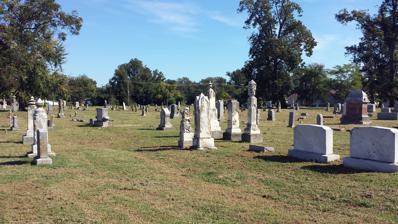
Building: Violet Cemetery
Country: United States of America
Year built: 1831
Historic cemetery in Arkansas, United States United States historic place Violet Cemetery U.S. National Register of Historic Places Violet Cemetery Location in Arkansas Show map of Arkansas Location in United States Show map of the United States Location Area bounded by W. Johnson Ave., Semmes Ave., Pecan St., Osceola, Arkansas Coordinates 35°42′16″N 89°58′00″W / 35.7044°N 89.9667°W / 35.7044; -89.9667 Area 2.5 acres (1.0 ha) Built 1831 ( 1831 ) NRHP reference No. 04001108 Added to NRHP October 6, 2004 Violet Cemetery , also known as the Osceola Grave Yard, is a cemetery in Osceola, Arkansas .  It is the city's oldest cemetery, with its oldest dated grave marked 1831.  Many of the area's early settlers are buried here, and it is the earliest known surviving element of the early days of the area's settlement.  It is located near the county courthouse , in an area bounded by West Johnson Avenue, Semmes Avenue, and Pecan Street.  It is a flat, square site, flanked by trees. At the beginning of the twentieth century a group of ladies formed a Cemetery Association to reclaim the burial ground which had become neglected. They fenced it, reset memorials and paths, and planted violets on the graves from which the ground got its current name. It is now managed by the City of Osceola. Its burials include early settlers, 42 veterans of the Civil War, a congressman ( William Joshua Driver (1873–1948)), early citizens and developers of Osceola, which was incorporated some 44 years after the earliest marked grave. The cemetery was listed on the National Register of Historic Places in 2004. See also National Register of Historic Places listings in Mississippi County, Arkansas References